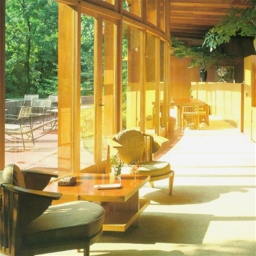
Room type: livingroom